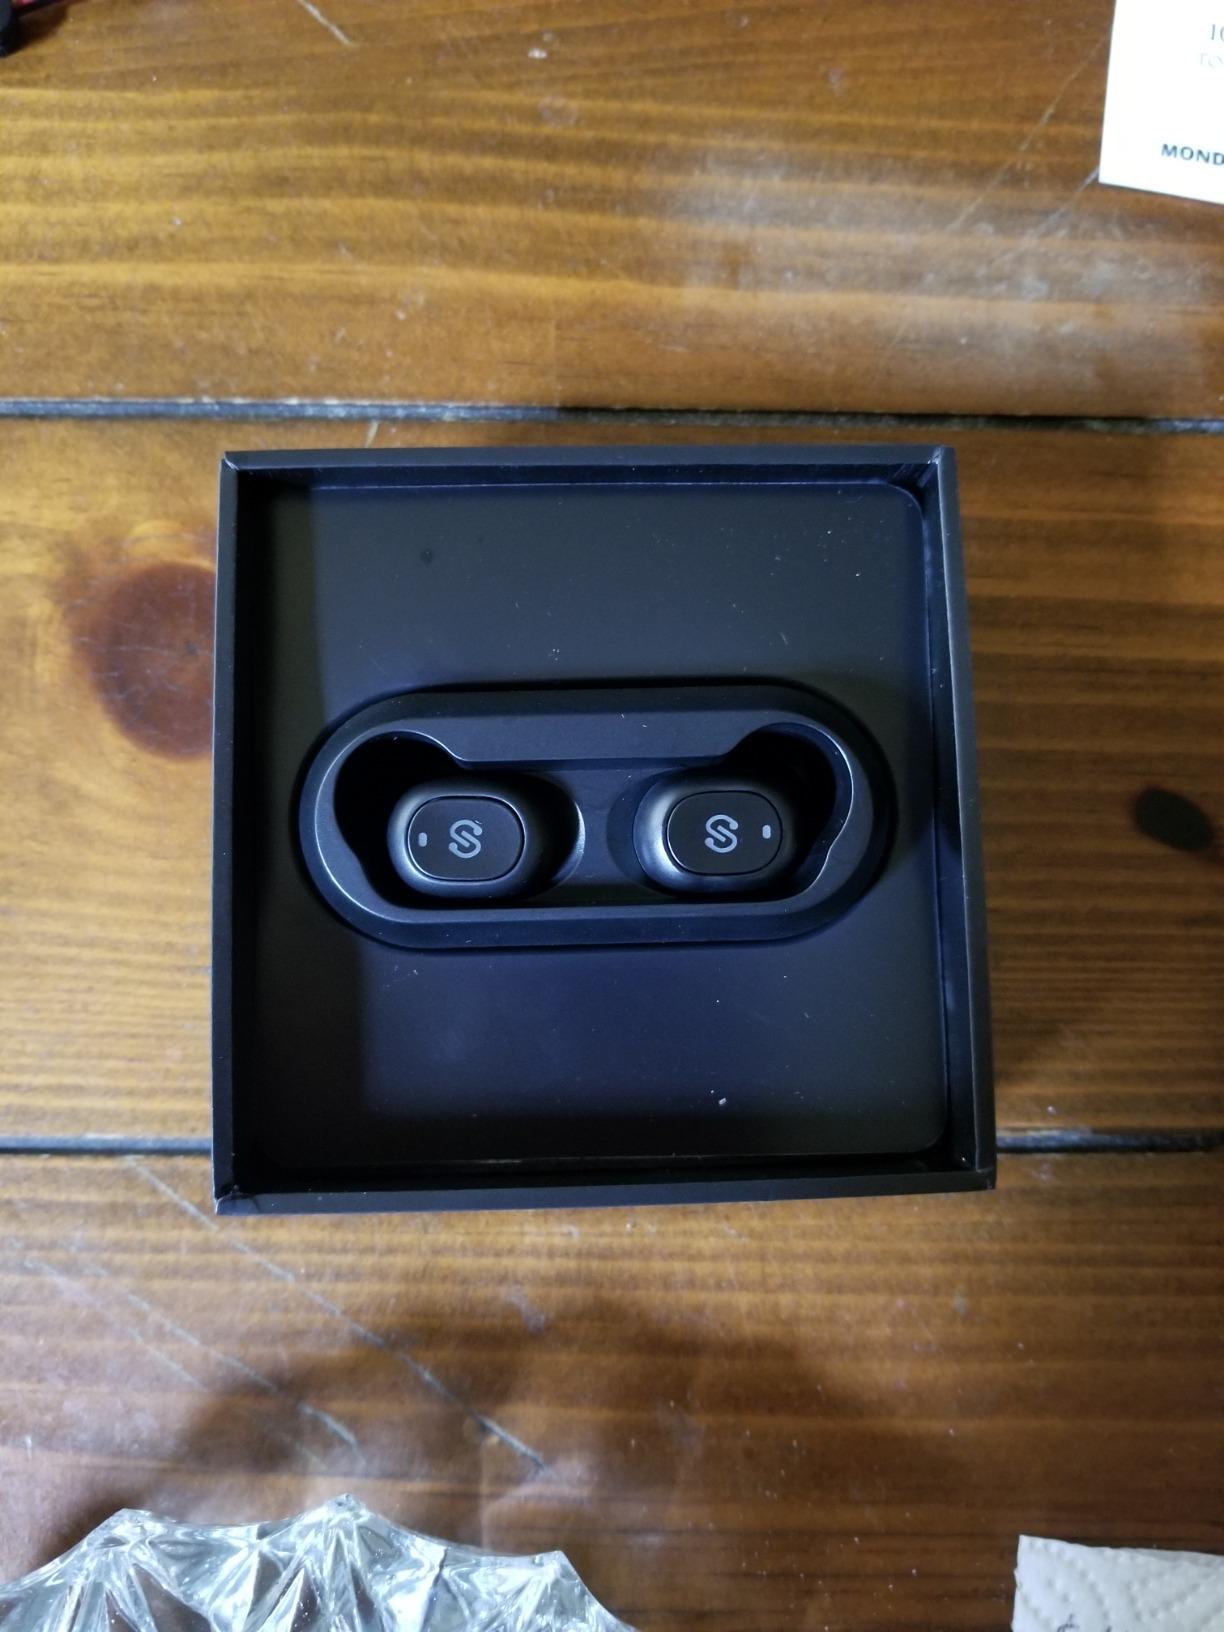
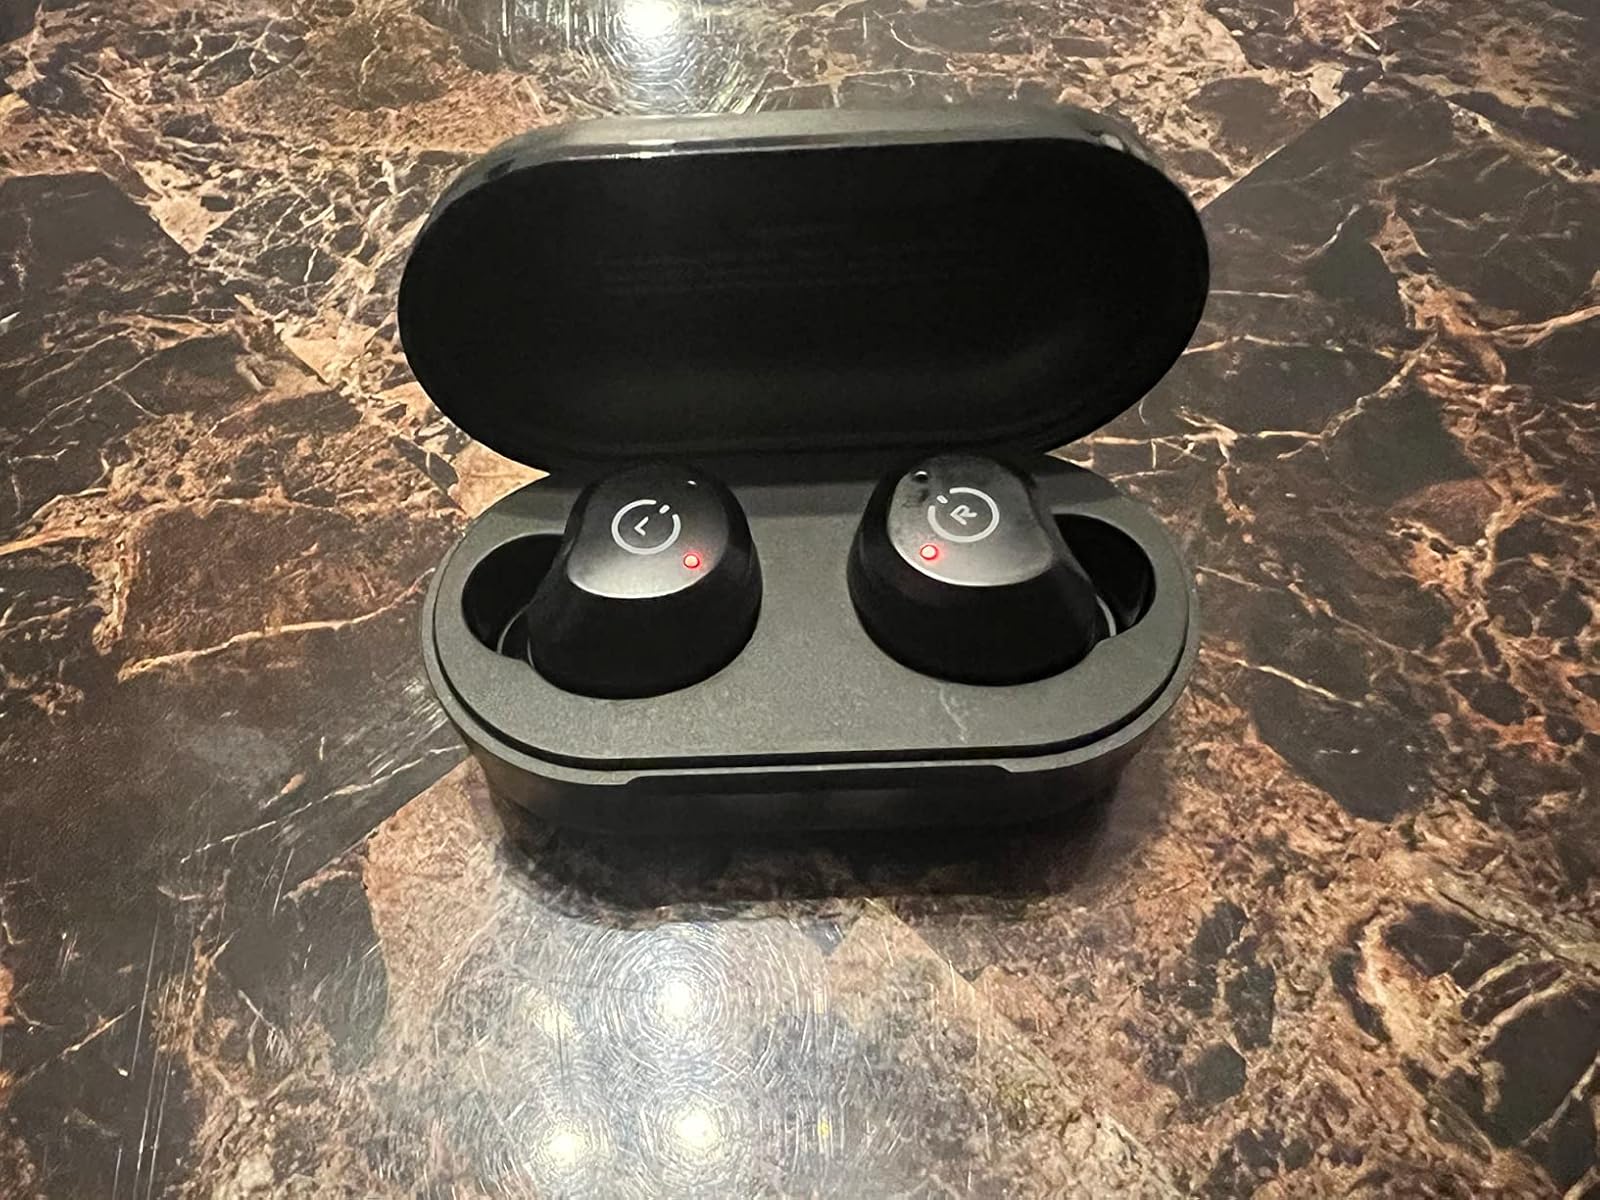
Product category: earbuds
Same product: no